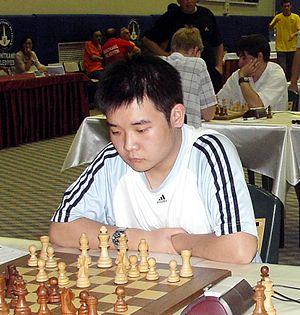
Li Chao est un joueur d'échecs chinois. Grand maître international depuis 2007, il a remporté le championnat d'Asie d'échecs en 2013. Il est un des assistants de Wang Yue.